French battleship Mirabeau

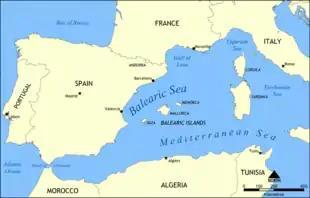
Map of the western Mediterranean, where "Mirabeau" spent the majority of her peacetime career

Ordered as part of the second tranche of the 1900 naval law that authorized a total of 19 battleships by 1919, "Mirabeau" was named after Honoré Riqueti, comte de Mirabeau, an early leader of the French Revolution. Construction of the ship began on 8 May 1906 at the Arsenal de Lorient and she was laid down on 4 May 1908. "Mirabeau" was launched on 28 October 1909 and was completed on 1 August 1911. Upon reaching Toulon on 15 August, the ship became the flagship of Rear Admiral Dominique-Marie Gauchet, commander of the Mediterranean Squadron ('s) Second Division of the First Battle Squadron. Together with four of her sisters, she participated in a large naval review by the President of France, Armand Fallières, off Cap Brun on 4 September and then the visit by the Navy Minister, Théophile Delcassé on the 8th.